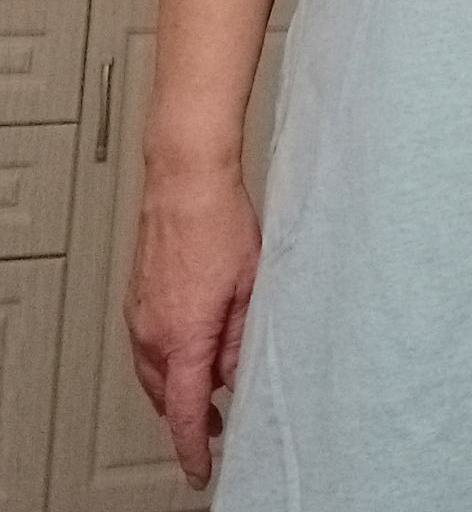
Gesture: no_gesture